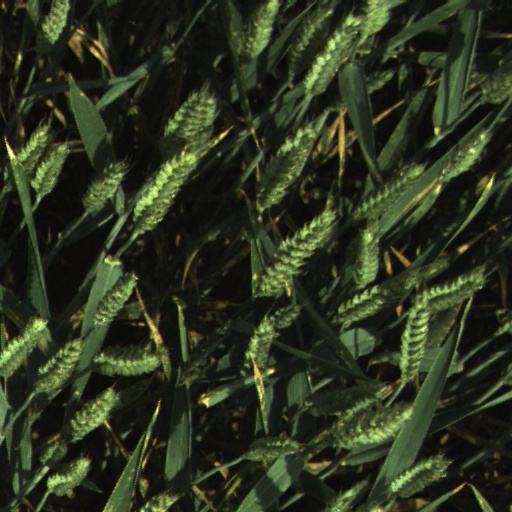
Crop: wheat